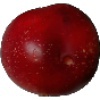
Label: Nectarine 1